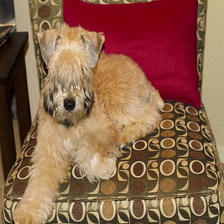
Species: dog
Breed: wheaten terrier